Constitution Island

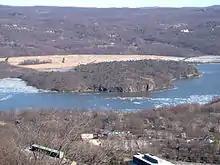
Constitution Island seen from US Route 9W

The strategic importance of the ability to control navigation along the Hudson River was obvious to both the Americans and the British from the outbreak of open hostilities. The Hudson was the major means for transportation of supplies and troops throughout a large portion of the northeast. On May 25, 1775, the Continental Congress resolved to build fortifications in the Hudson highlands for the purpose of protecting and maintaining control of the Hudson River.